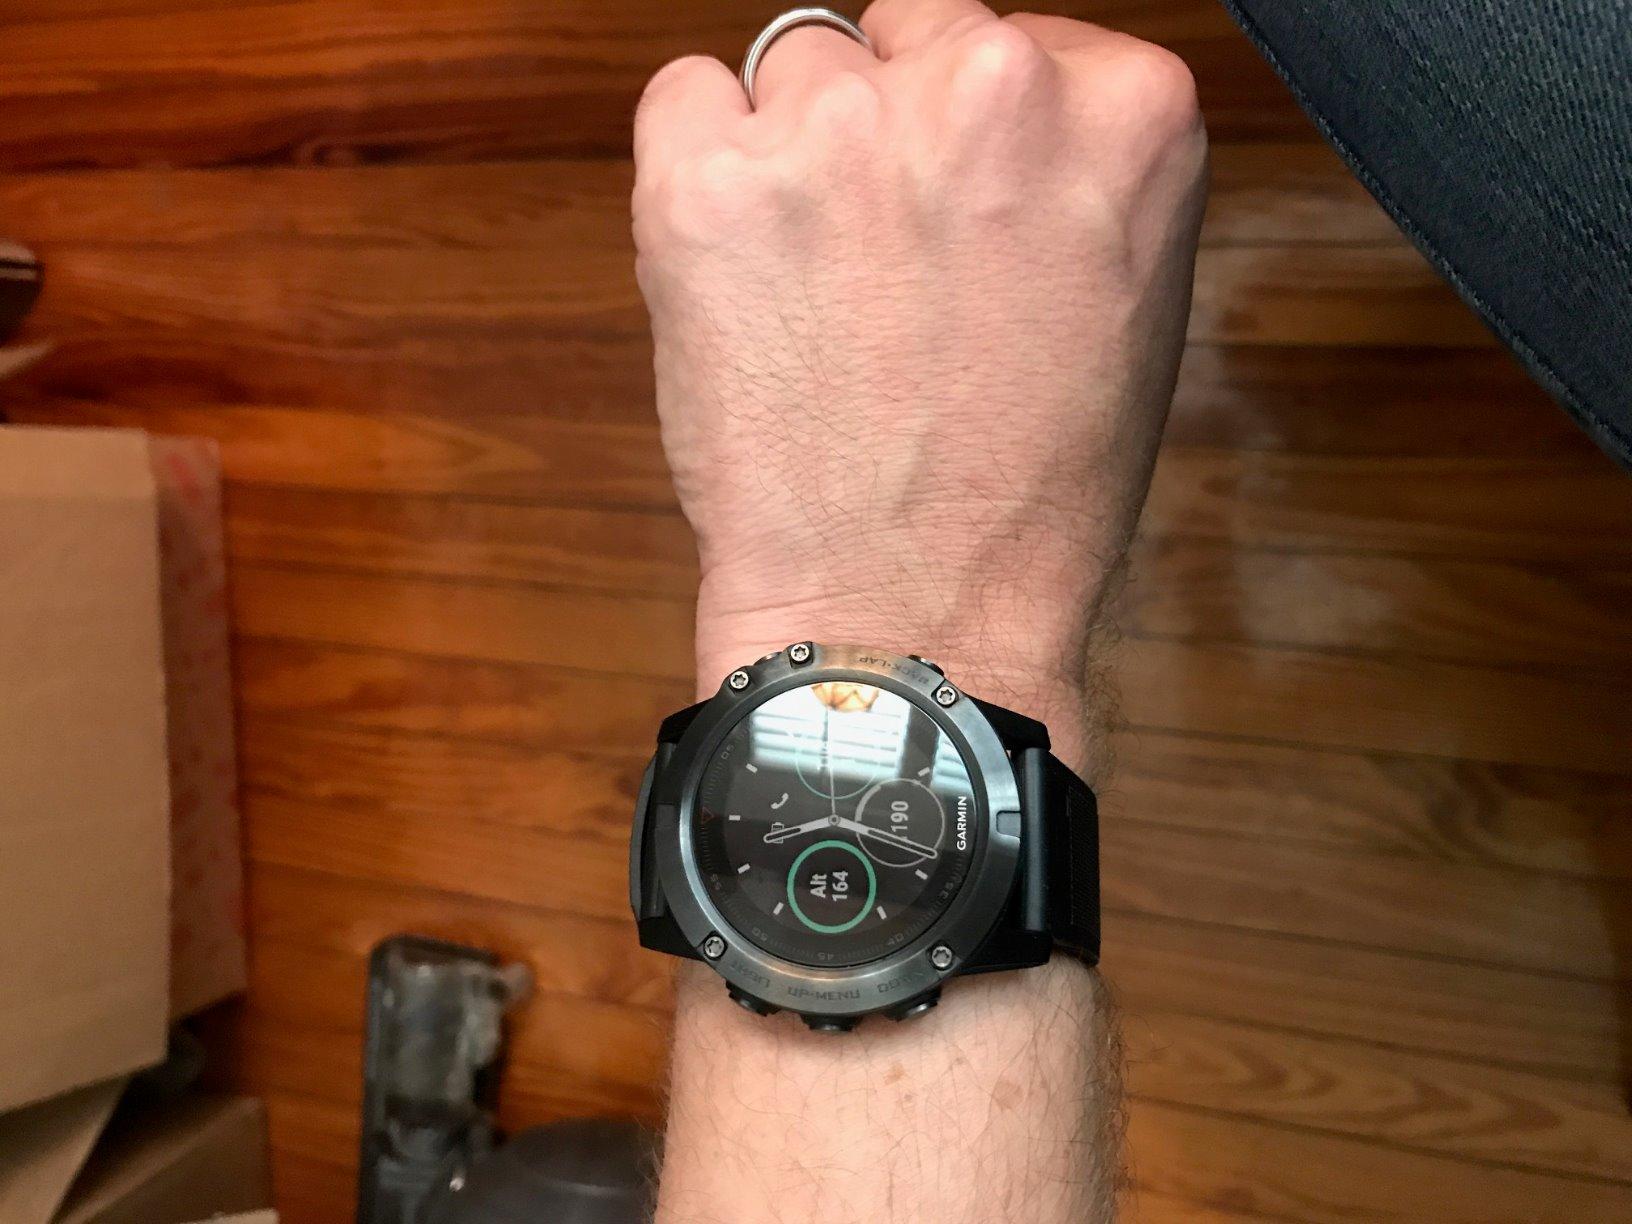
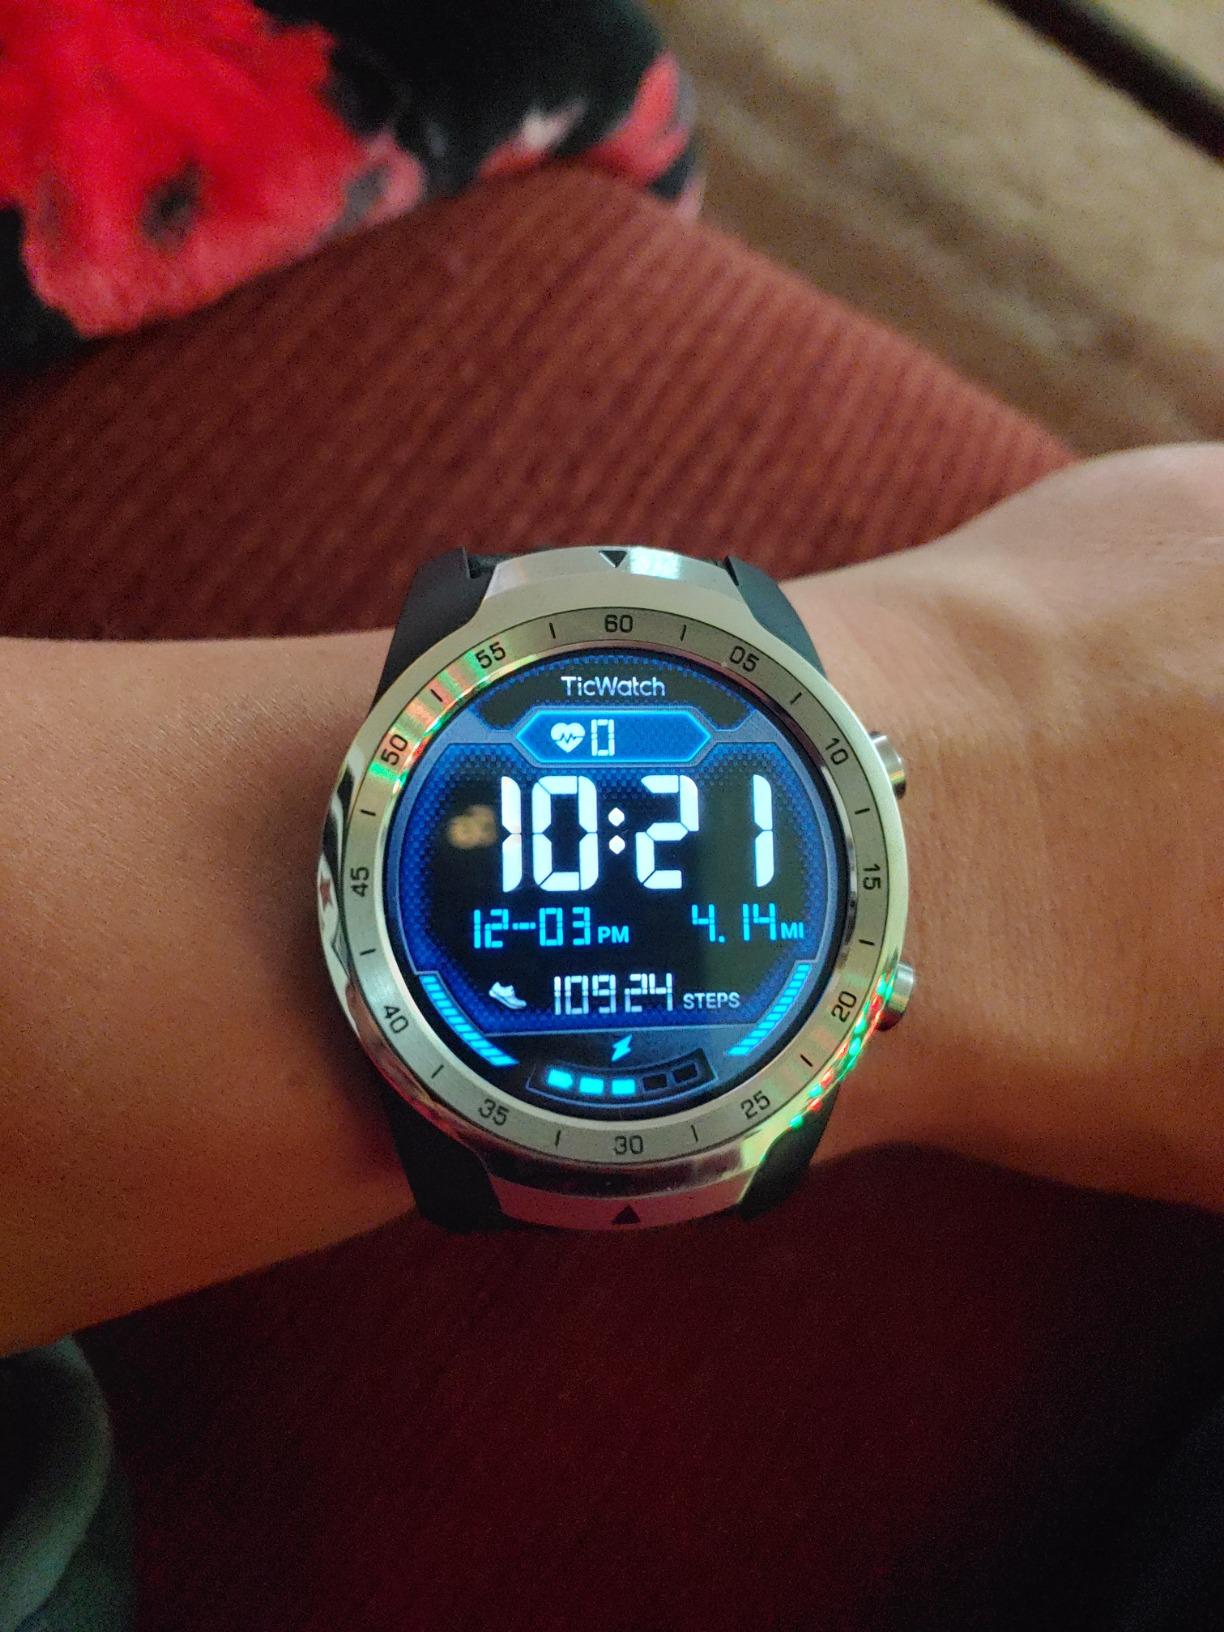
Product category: smartwatch
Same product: no